Straßberg, Saxony-Anhalt

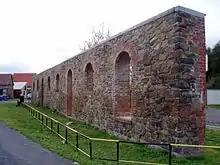
Remains of the smeltery in Straßberg

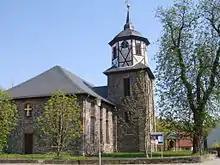
Straßberg's evangelical church

Straßberg bears witness today to the historic silver and fluorspar mines, old shafts, sinkholes ("Pingen") and technical facilities: